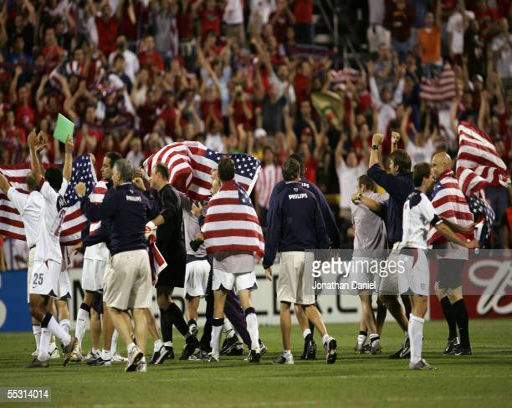
team usa celebrates after defeating constitutional republic in the qualifying match won 20